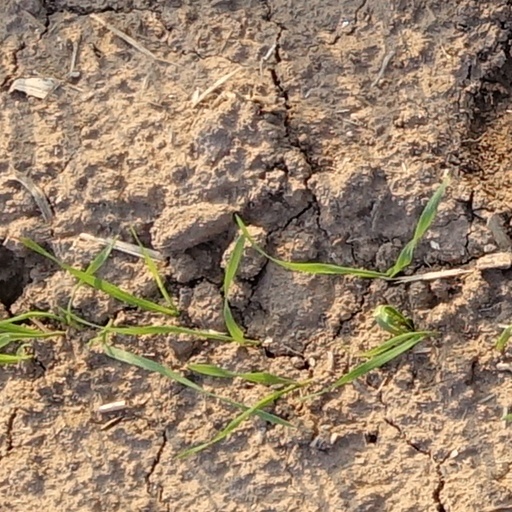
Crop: wheat